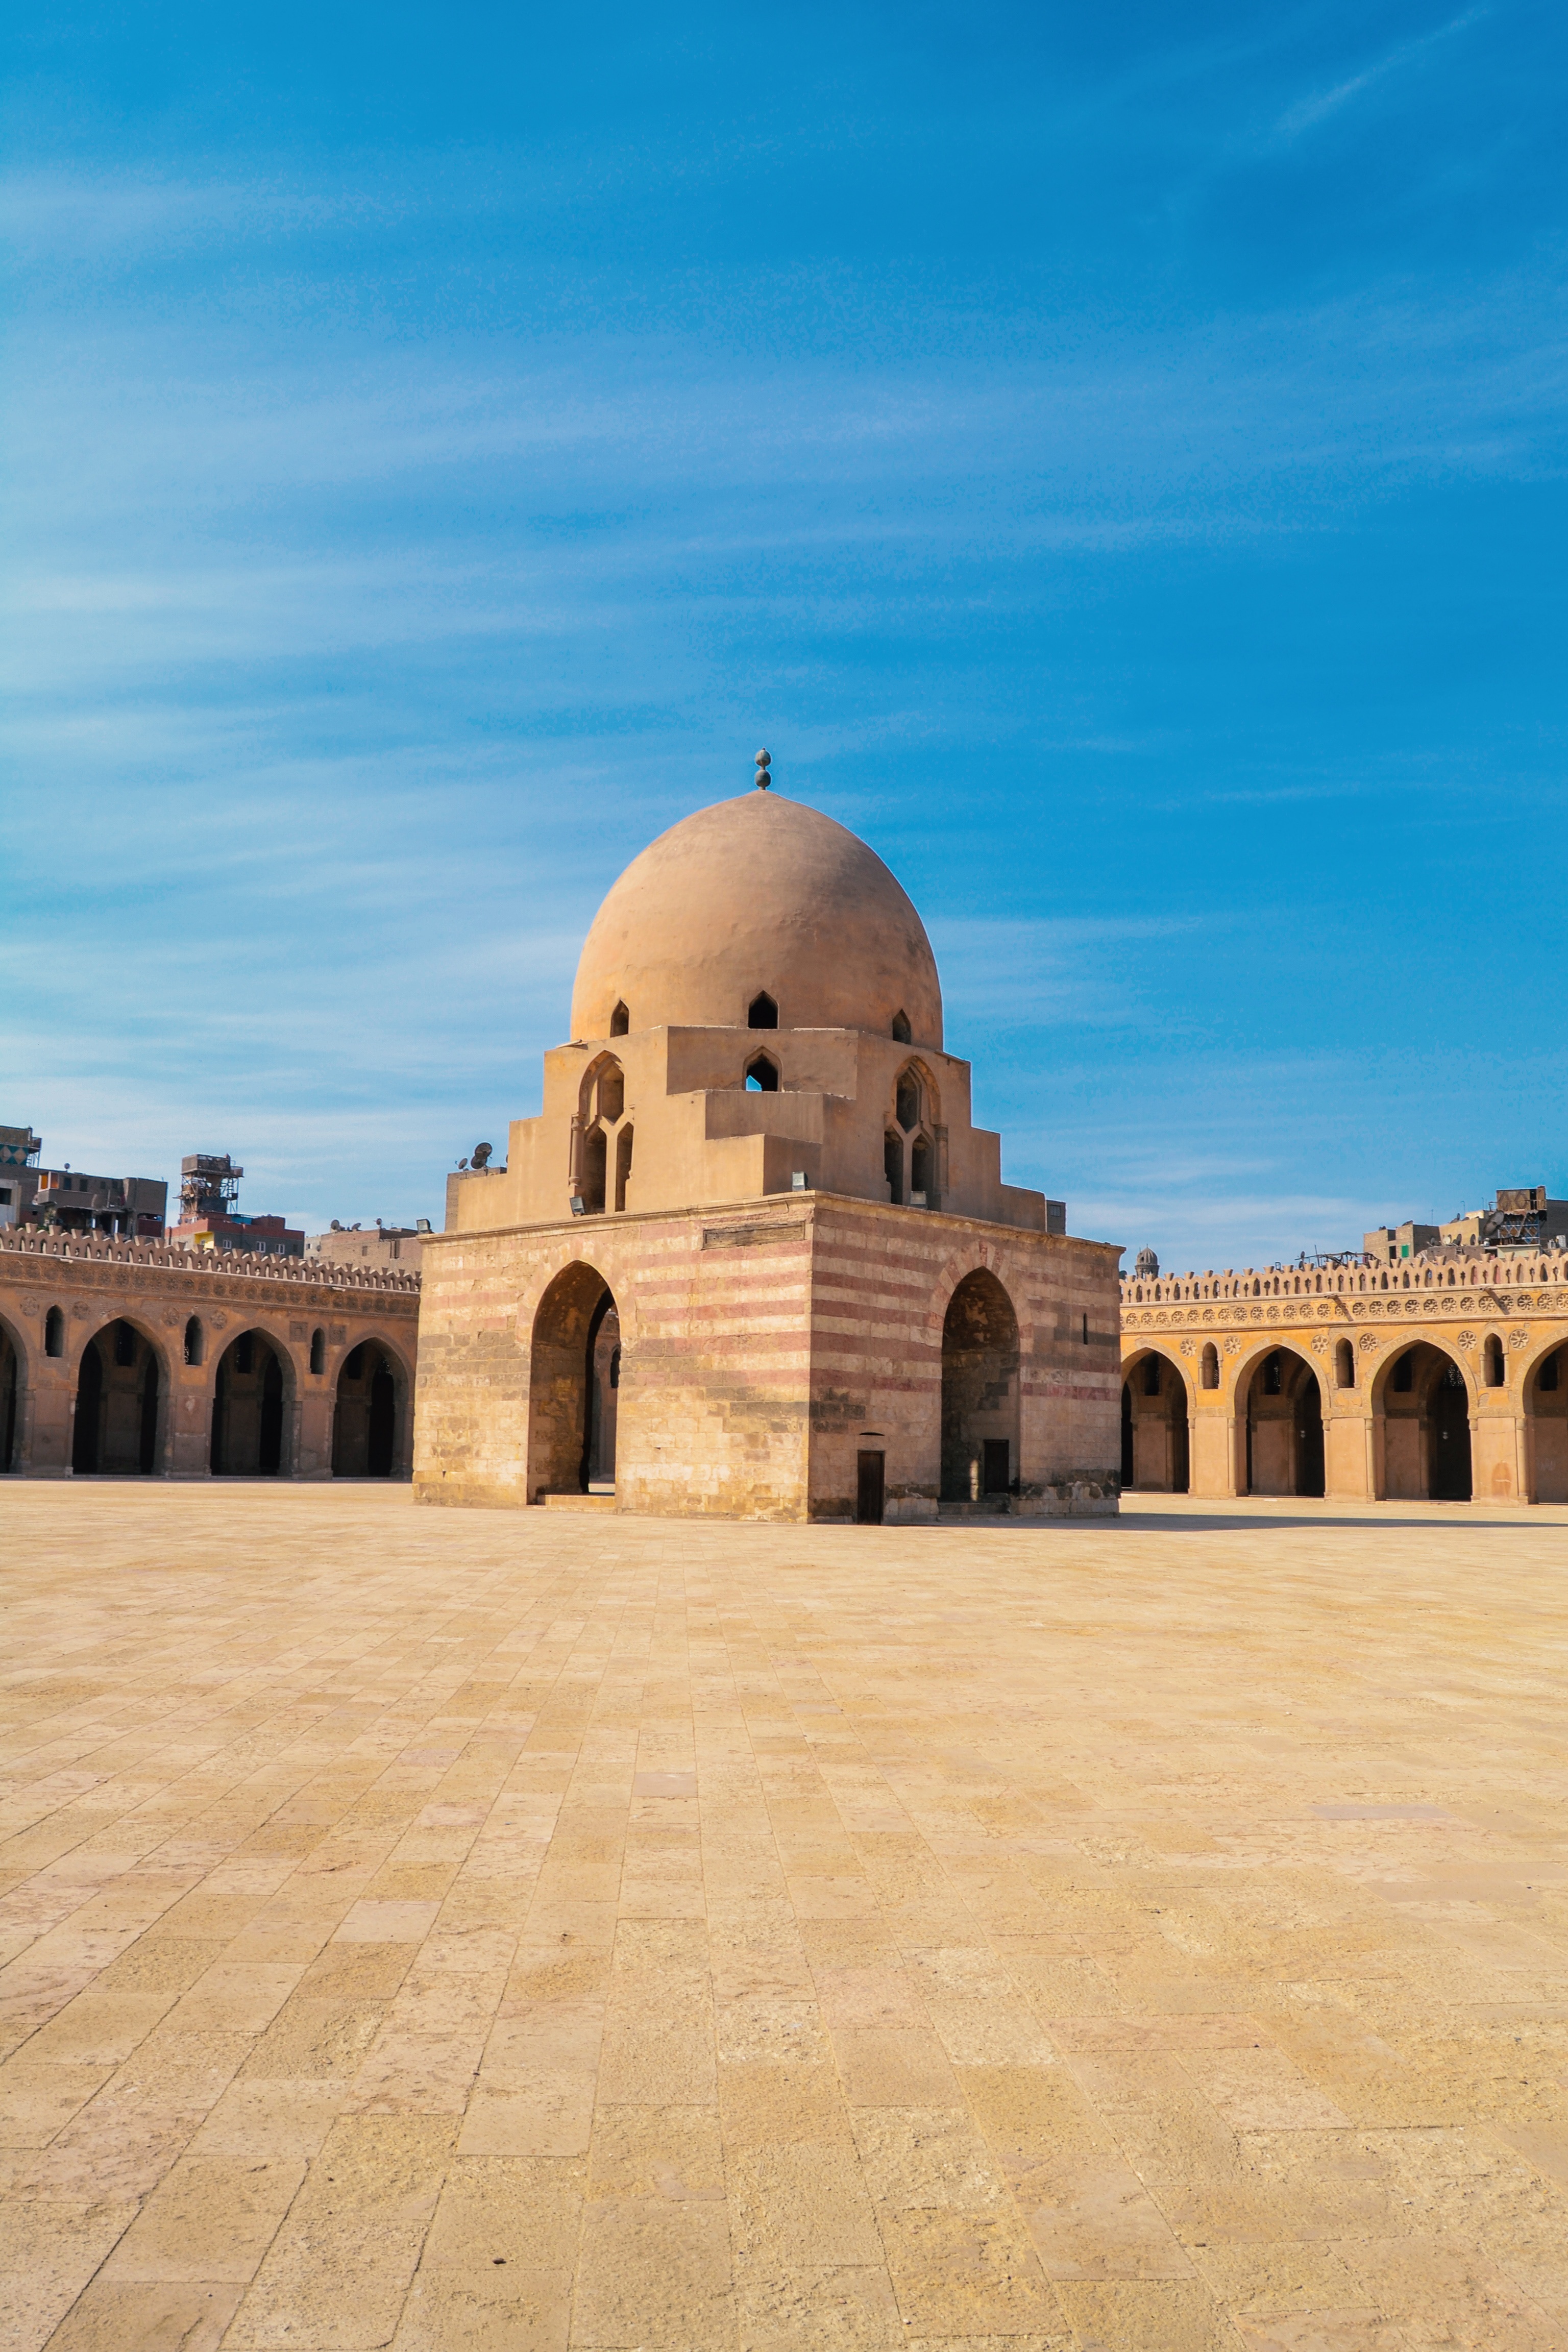
sky, blue, land, blue sky clouds, blue sky, nature, sunlight, cloud, sun, space, color, outdoors, landscape, blue sky background, clear, season, high, sky clouds, light, sunny, day, white, weather